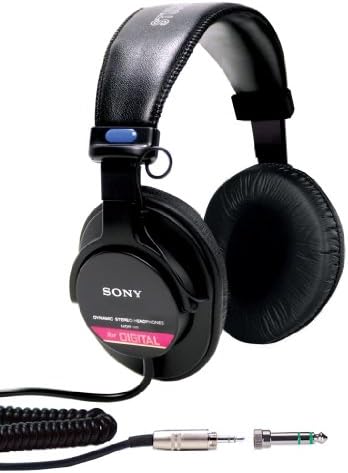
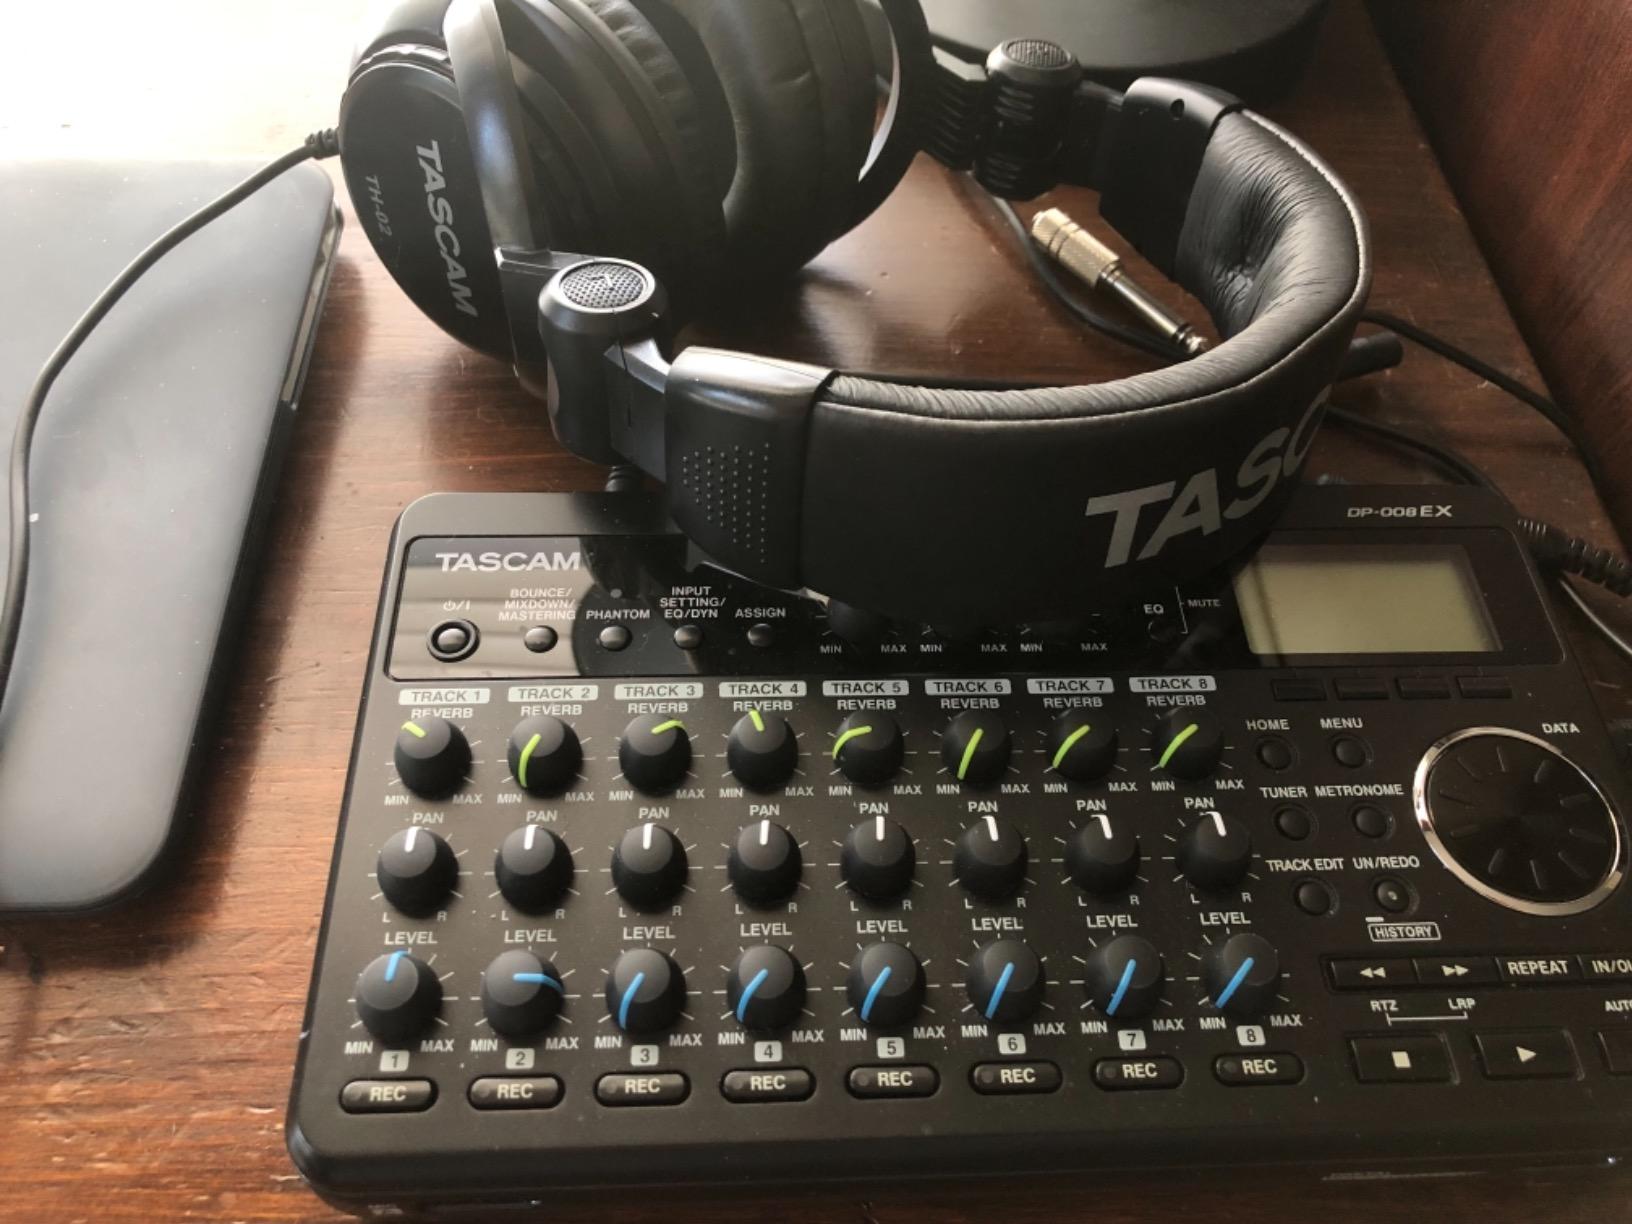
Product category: headphones
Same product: no